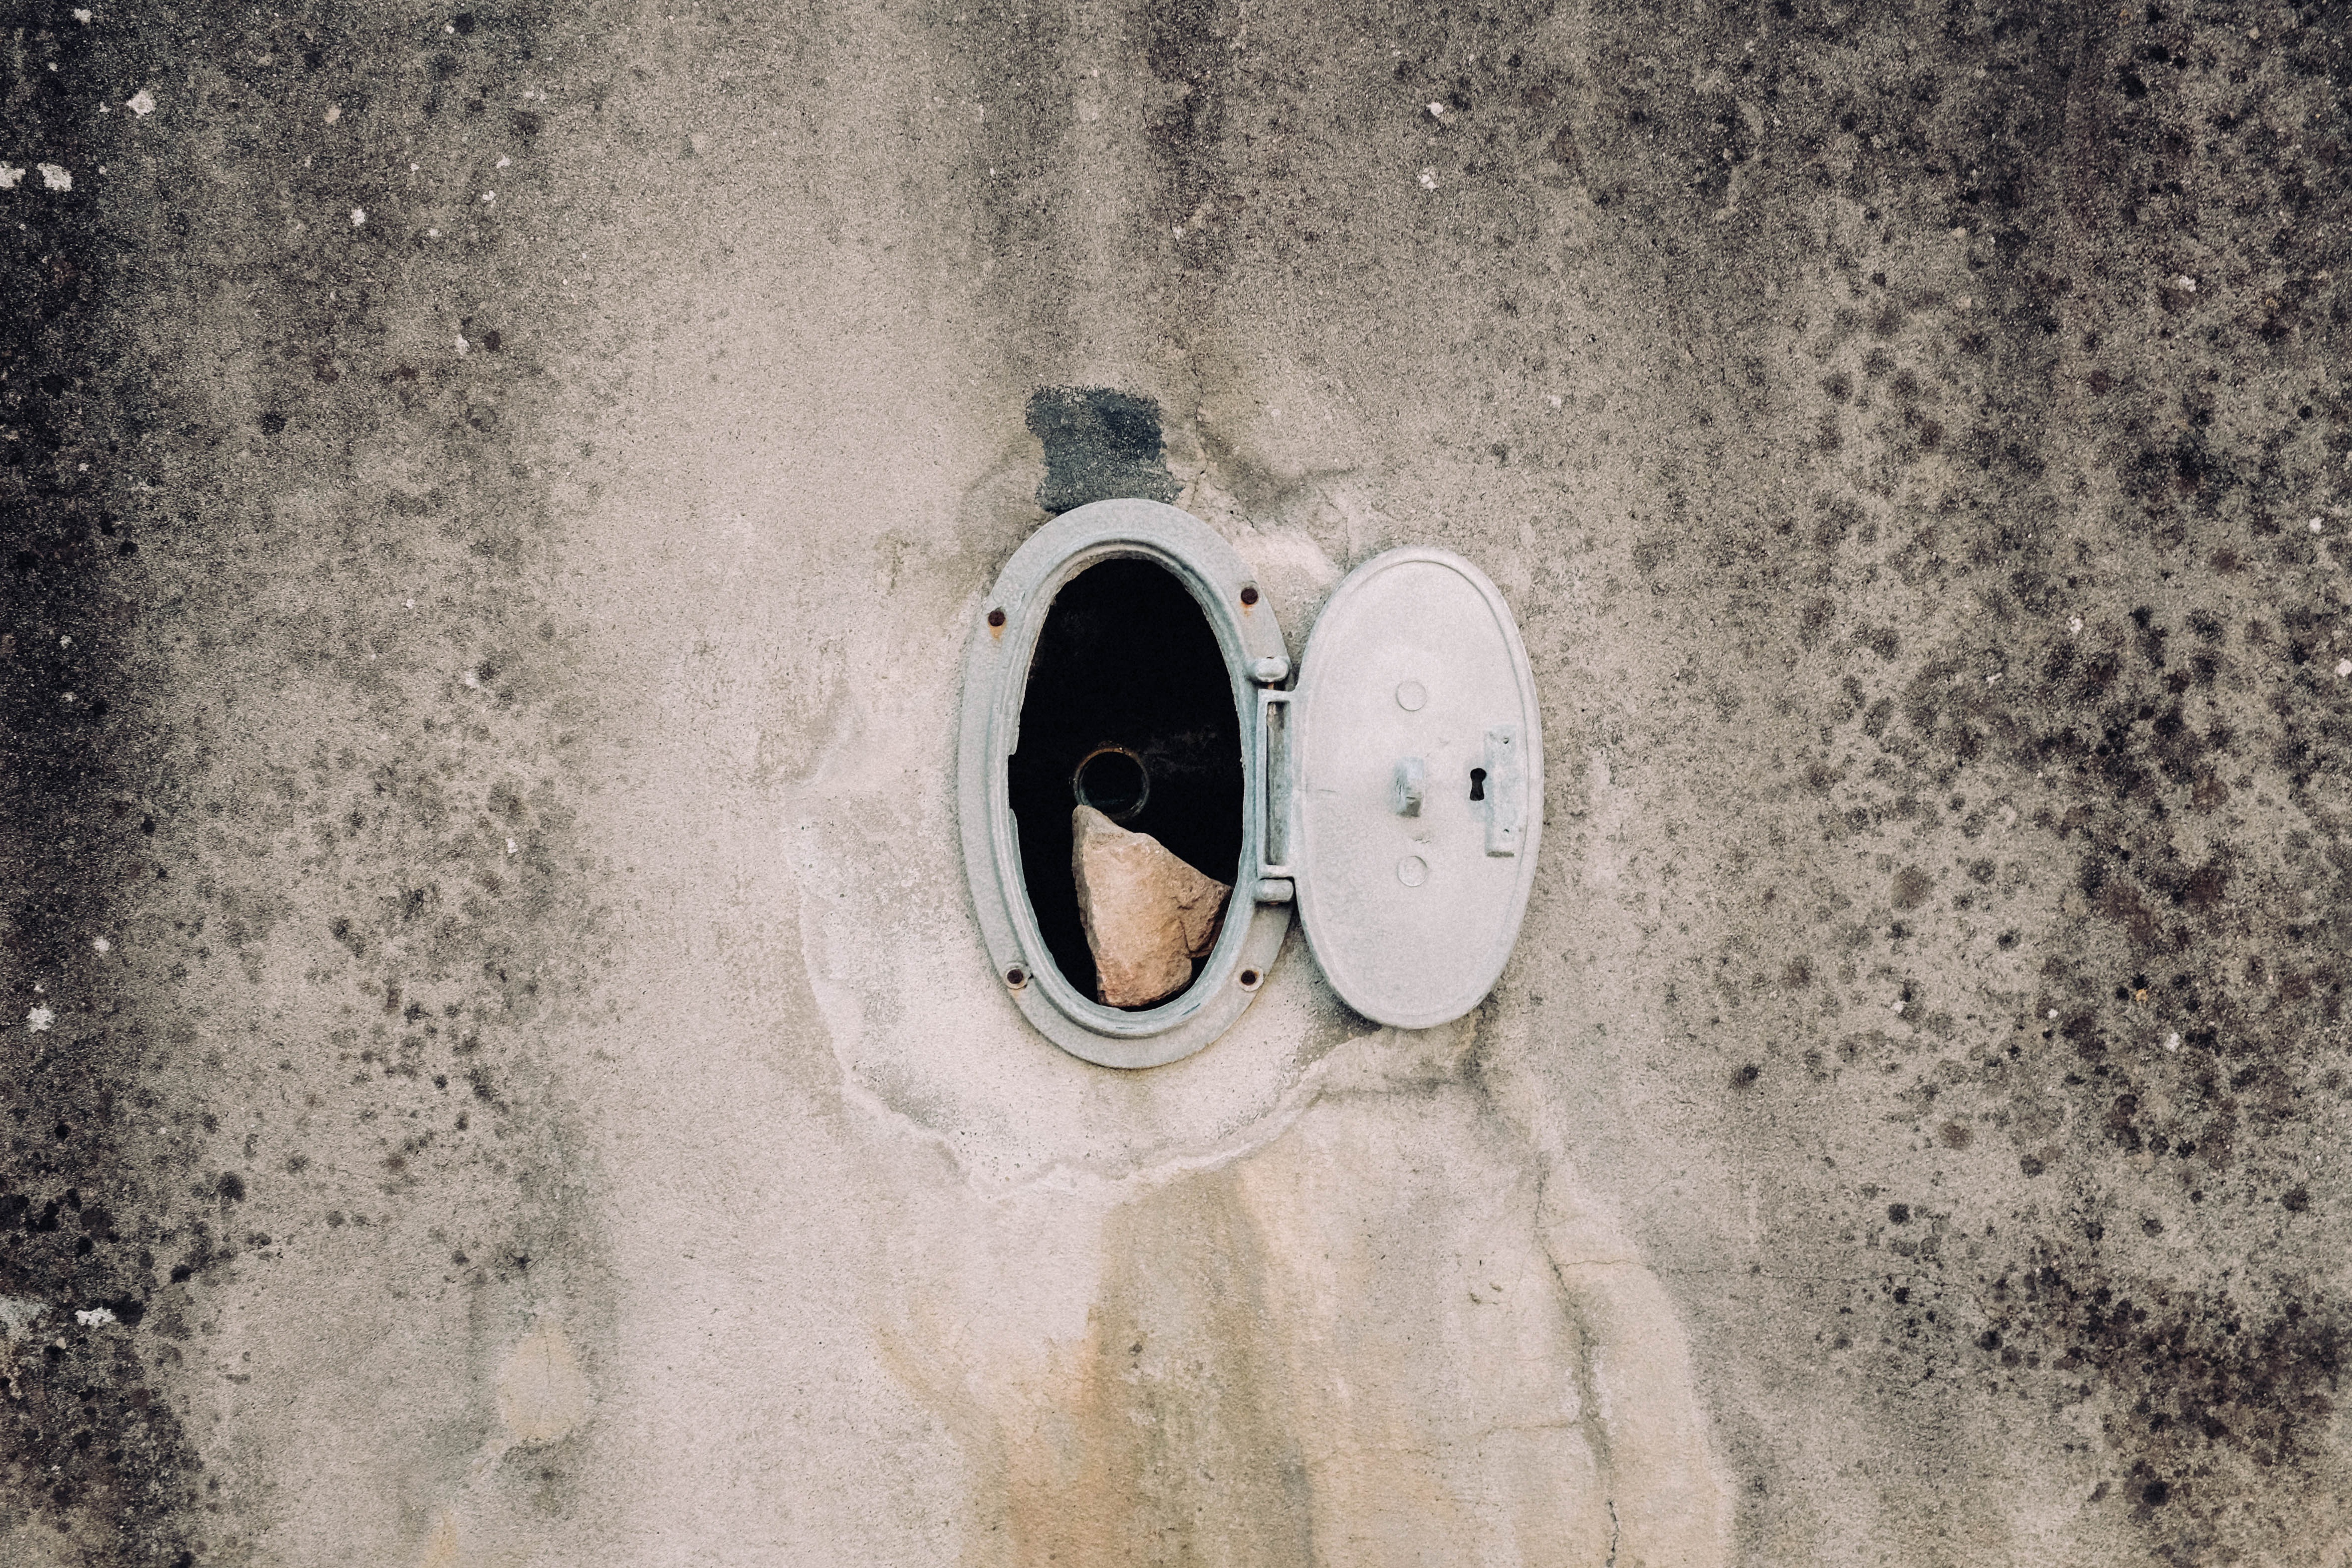
white, texture, number, wall, color, blue, black, art, photograph, shape